Marcel Janco

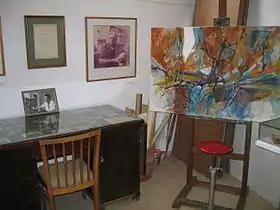
Janco's studio in Ein Hod

By that time, the Janco family was faced with the rise of antisemitism, and alarmed by the growth of fascist movements such as the Iron Guard. In the 1920s, the "Contimporanul" leadership had sustained a xenophobic attack from the traditionalist review "Țara Noastră". It cited Vinea's Greek origins as a cause for concern, and described Janco as the "painter of the cylinder", and an alien, cosmopolitan, Jew. That objection to Janco's work, and to "Contimporanul" in general, was also taken up in 1926 by the anti-modernist essayist I. E. Torouțiu. "Criterion" itself split in 1934, when some of its members openly rallied with the Iron Guard, and the radical press accused the remaining ones of promoting pederasty through their public performances. Josine was expelled from Catholic school in 1935, the reason invoked being that her father was a Jew.